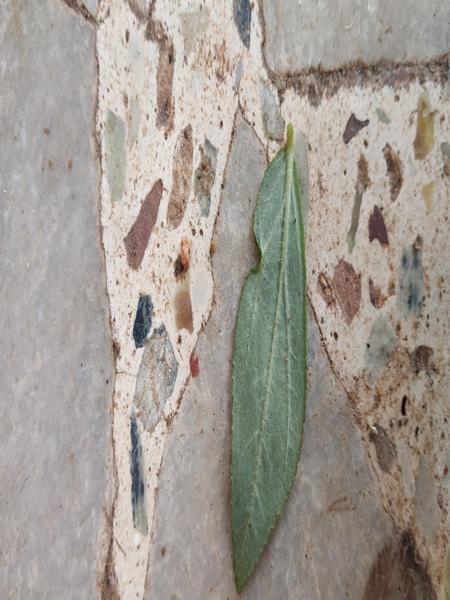
Plant: Astma_weed